Mahamudra

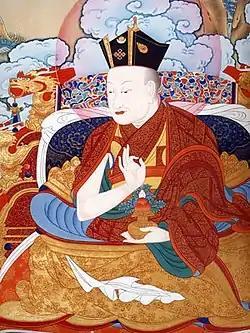
Wangchuk Dorje (1556–1603), 9th Karmapa, composed various influential texts on Mahamudra.

Gampopa Sönam Rinchen (1079-1153), a Kadam monk who was a student of the lay tantric yogi Milarepa, is a key figure in the Kagyu tradition. He is responsible for much of the development of Kagyu monastic institutions and for recording the teachings of the lineage in writing. He synthesized the Mahayana Kadam teachings with the tantric teachings he received from Milarepa and developed a unique system of mahāmudrā which he often taught without tantric empowerment, relying instead on guru yoga.